Moo shu pork

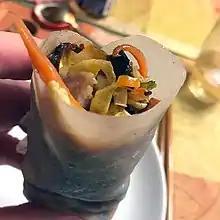
American-style moo shu pork, wrapped in pancakes

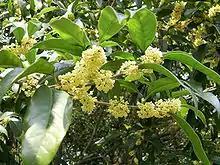
The blossoms of the sweet osmanthus tree resemble scrambled eggs.

One story gives the name as 木犀肉 (pinyin: mù xī ròu). The last character 肉 (ròu) means "meat" and refers to the pork in the dish. The first part 木犀 (mù xī) is the name for the sweet osmanthus, a small ornamental tree that produces bunches of small and fragrant blossoms that may be yellow or white.